Pilot and Transcript

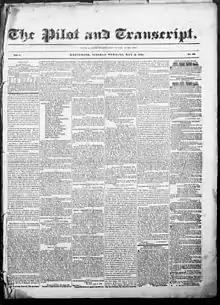
The front page of The Pilot and Transcript, May 5, 1840

The Pilot and Transcript was a daily Whig newspaper published in Baltimore, MD from April 2, 1840 to January 25, 1841. The paper was briefly titled "The Pilot" before being renamed "The Pilot and Transcript".